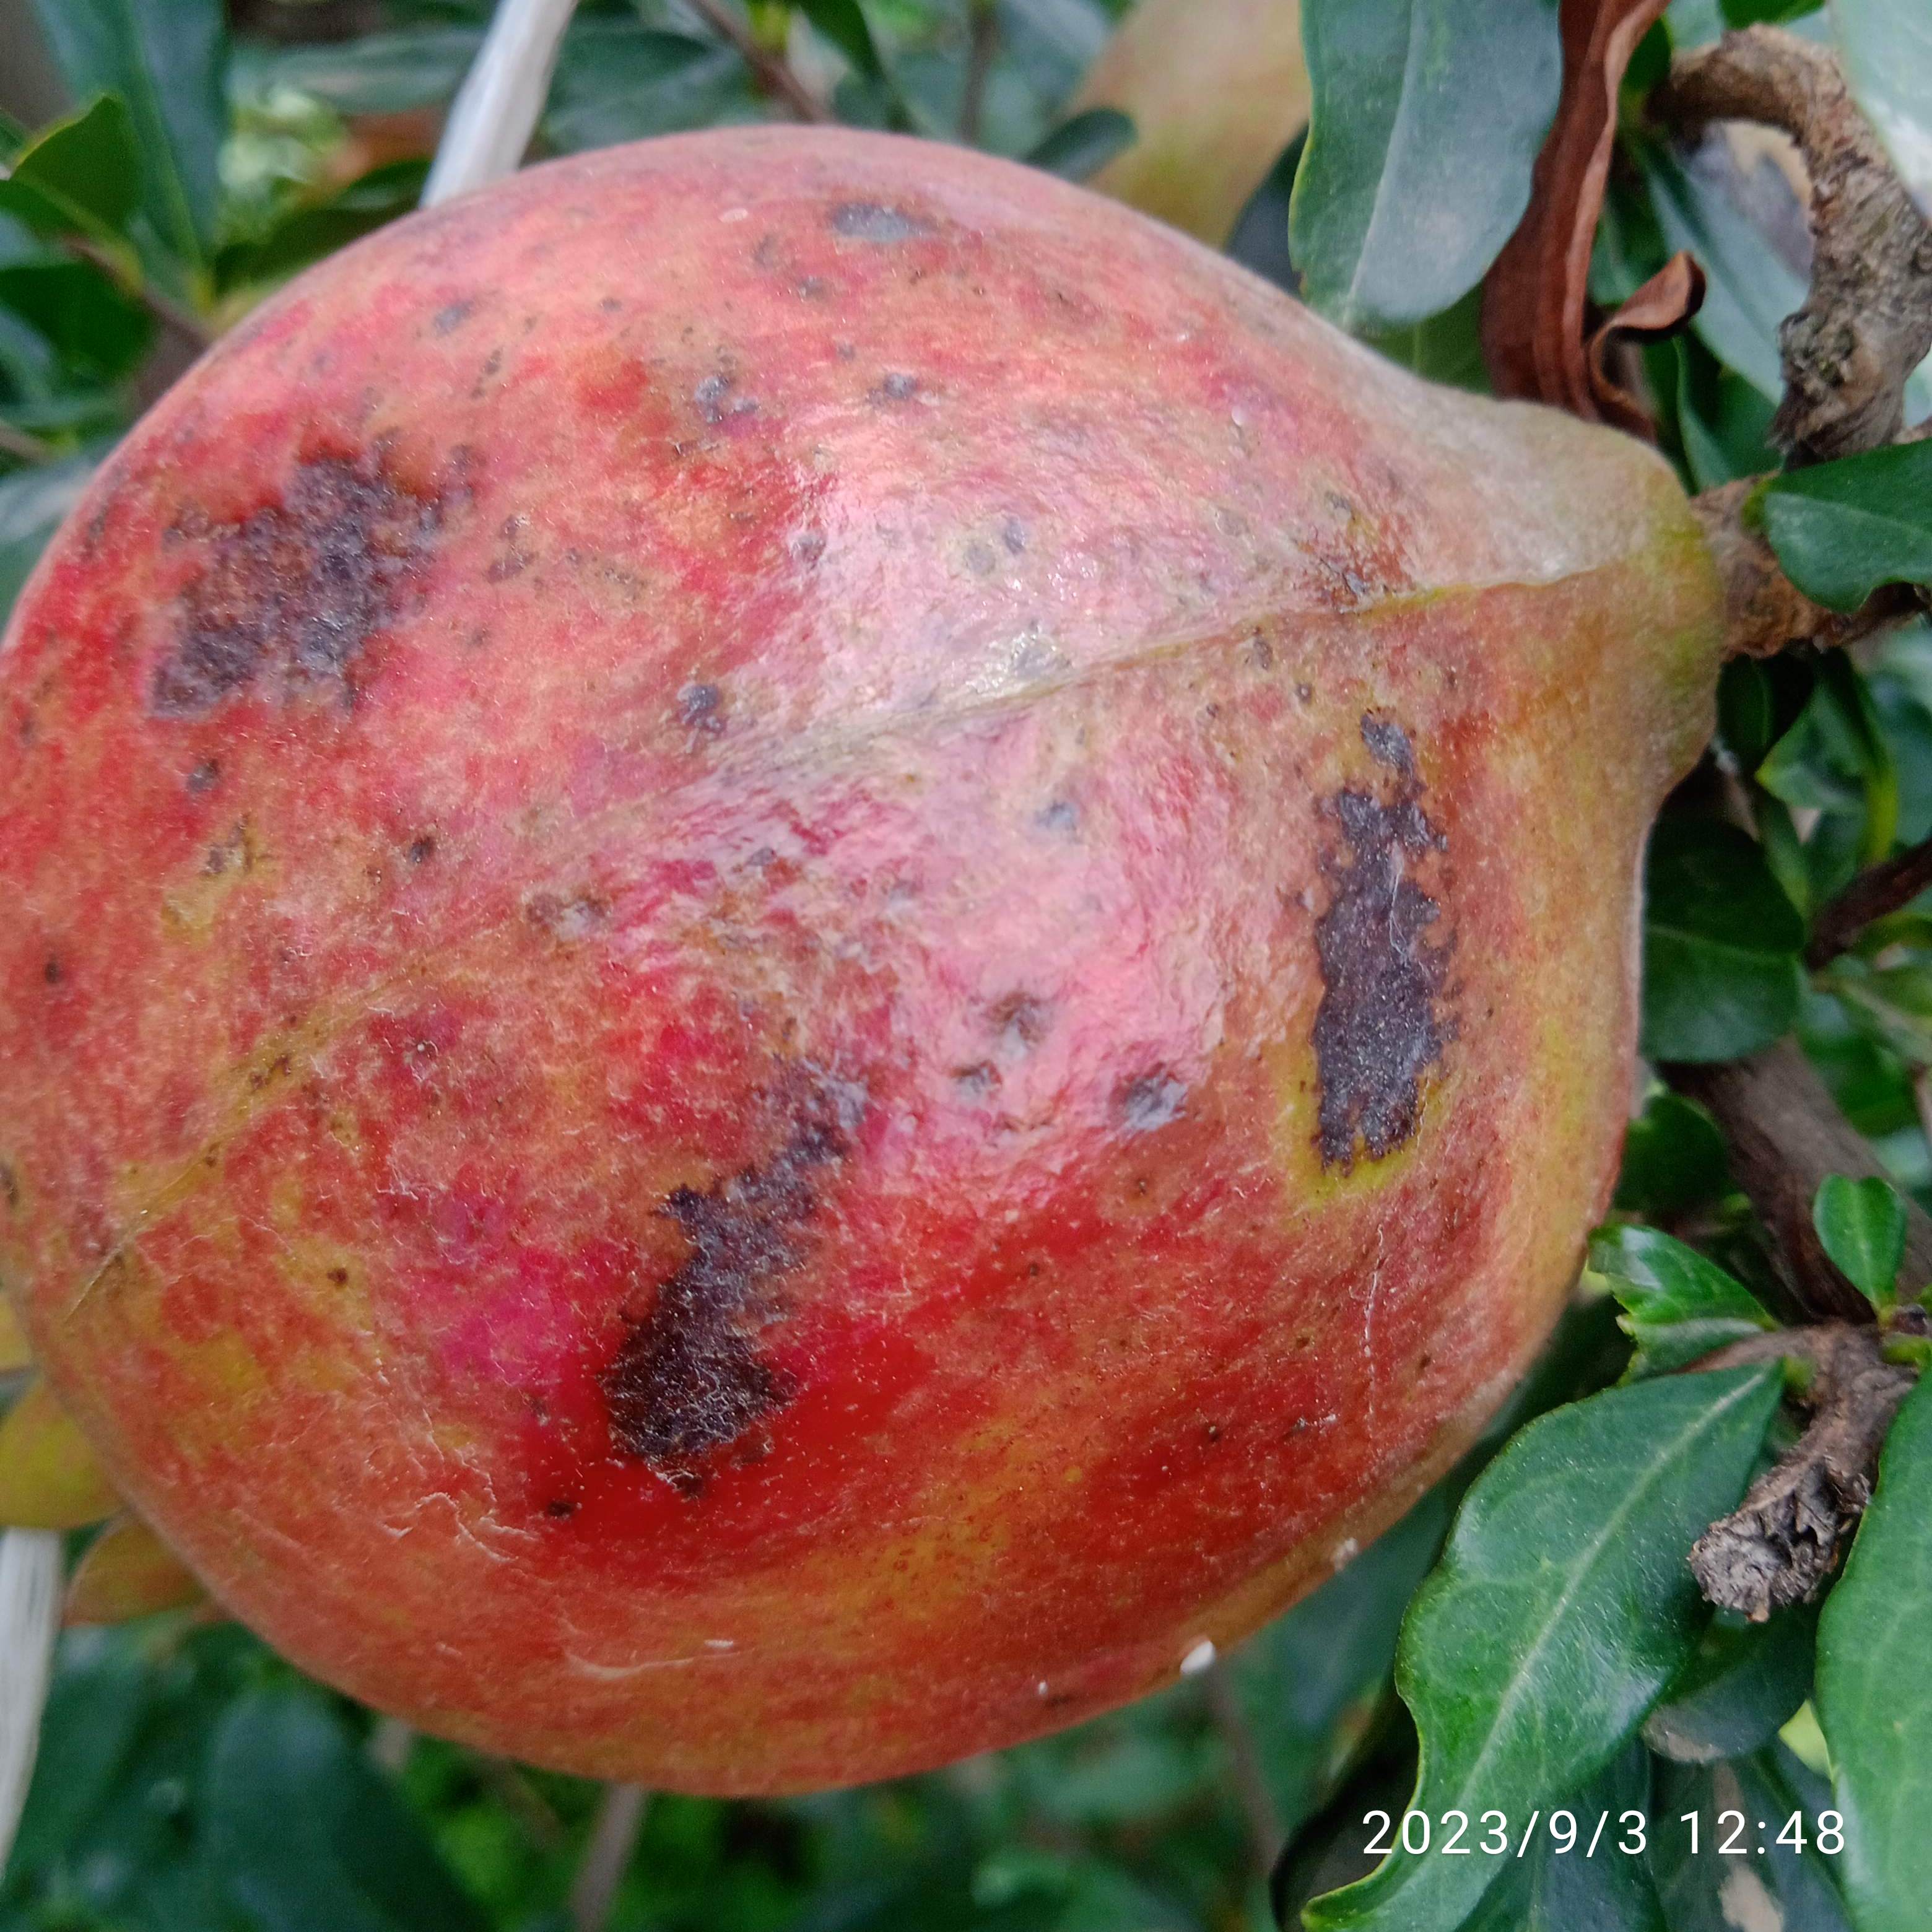
Label: Anthracnose